Yuri Busse

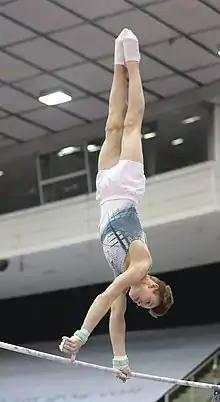
Yuri Busse on horizontal bar at the Austrian Future Cup 2018.

In 2018, Busse won the qualifying competition in artistic gymnastics ahead of teammate Sergei Naidin held in Baku, Azerbaijan; securing Russia a top quota for the 2018 Summer Youth Olympics. On July 4–7, at the 2018 Russian Junior National Championships, Busse won silver in all-around behind Sergei Naidin, in the event finals: he won gold in horizontal bars, silver in floor, bronze medals in vault and rings.